Ingrid Bergman

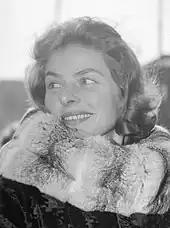
Bergman in 1960

Their final effort in 1954 was "La Paura" ("Fear"), based on a play by Austro-Jewish writer Stefan Zweig's 1920 novella "Angst" about adultery and blackmail. In "Fear", Bergman plays a businesswoman who runs a pharmaceutical company founded by her husband (Mathias Wieman). She is having an affair with a man whose ex-lover turns up and blackmails her. The woman demands money, threatening to tell her husband about the affair if Bergman doesn't pay her off. Under constant threats, Bergman is pressed to the point of committing suicide.